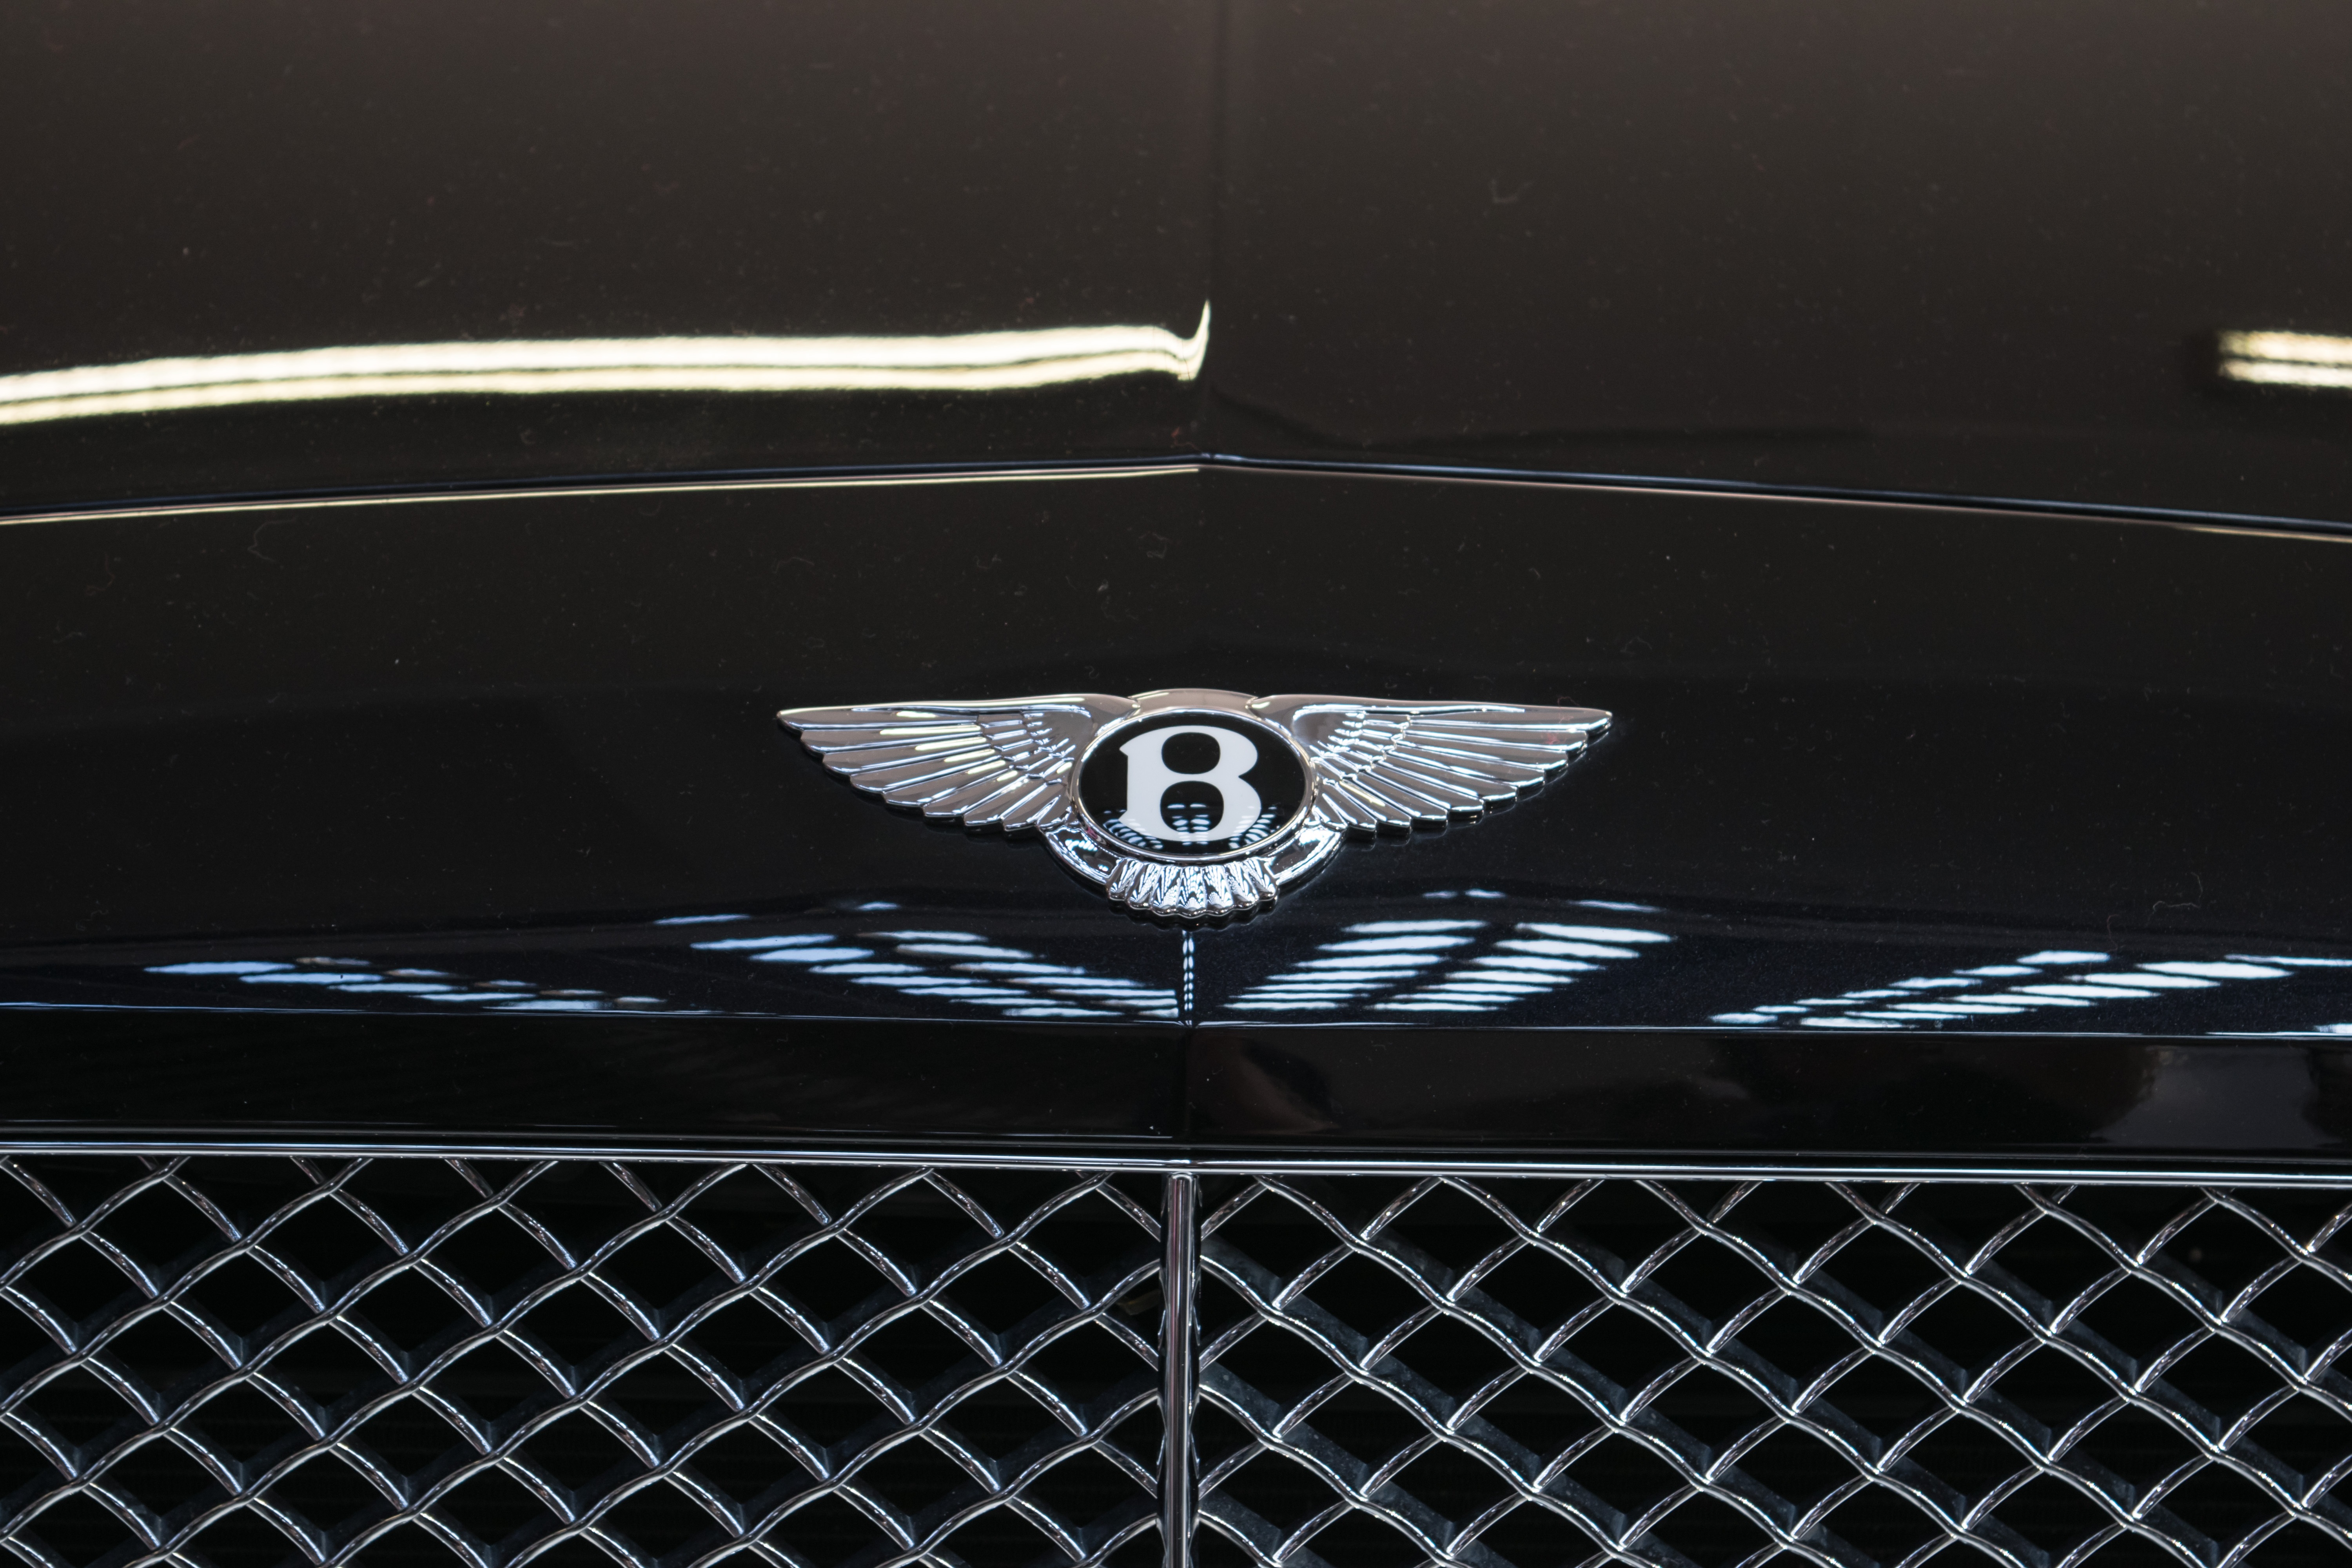
car, wheel, automobile, transport, vehicle, drive, auto, modern, grille, sports car, bumper, race, supercar, chrome, luxury, logo, motor, style, front, bentley, stylish, land vehicle, automobile make, automotive exterior, automotive design, luxury vehicle, performance car, executive car